In Your House 13: Final Four

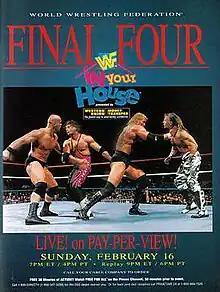
Promotional poster featuring Stone Cold Steve Austin, Bret Hart, Sycho Sid and Shawn Michaels

In Your House 13: Final Four was the 13th In Your House professional wrestling pay-per-view (PPV) event produced by the World Wrestling Federation (WWF, now WWE). The event was presented by Western Union and took place on February 16, 1997, at the UTC Arena in Chattanooga, Tennessee. Five matches were broadcast on the PPV portion, with one match held before the event as a dark match.